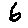
Label: 6